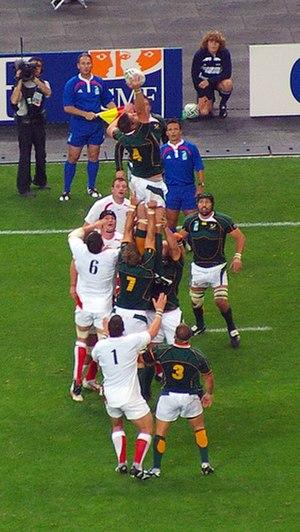
La Coupe du monde de rugby à XV 2007 se déroule du 7 septembre au 20 octobre 2007 en France, au pays de Galles et en Écosse. Il s’agit de la troisième phase finale de la compétition se disputant sur le sol européen. Le pays organisateur a été choisi en avril 2003.
Jonathan Peter Wilkinson dit Jonny Wilkinson, ancien joueur de rugby à XV international anglais, est né le 25 mai 1979 à Frimley, dans le comté de Surrey. Il évolue au poste de demi d'ouverture au RC Toulon de 2009 à 2014, après avoir joué dans l'équipe des Newcastle Falcons à partir de 1997.
Benedict James Kay, plus simplement appelé Ben Kay, membre de l'Empire britannique, est un joueur de rugby international anglais né le 14 décembre 1975 à Liverpool. Il évolue au poste de deuxième ligne tant en sélection nationale qu'avec les Leicester Tigers après avoir commencé sa carrière professionnelle avec le club de Waterloo et rejoint les Leicester Tigers en 1999. Il possède un des plus beaux palmarès du rugby européen en tant que joueur.
Jason Thorpe Robinson, né le 30 juillet 1974 à Leeds, est un joueur international britannique de rugby à XIII avant d'être international anglais de rugby à XV. Il commence sa carrière au rugby à XIII au sein des Wigan Warriors avec lesquels il remporte de nombreux titres. Il se tourne vers le rugby à XV en 2000 et rejoint les Sale Sharks au poste d'arrière ou d'ailier.
Lorenzo Bruno Nero Dallaglio dit Lawrence Dallaglio, né le 10 août 1972 à Londres dans le quartier de Shepherd's Bush, est un joueur de rugby à XV international anglais. Il évolue en troisième ligne que ce soit au poste de troisième ligne centre ou de troisième ligne aile tant en sélection nationale qu'avec les London Wasps avec qui il effectue l'intégralité de sa carrière en club. Il prend sa retraite en 2008 et intègre l'encadrement de l'équipe londonienne, pour s'occuper du recrutement et de la détection de jeunes talents.